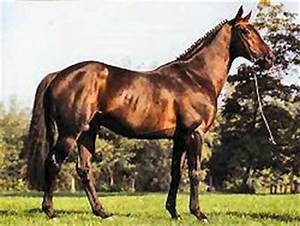
Label: horse